Irène Bordoni filmography

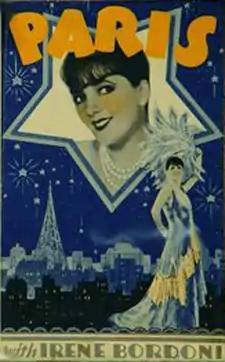
Poster for Paris. Irène Bodoni's first talkie.

In 1929, Irène Bordoni made two movies with Warner Bros., "Paris" and "The Show of Shows", but the studio concluded that "Paris" wasn't grossing that much, so it decided to stop making movies with her. She continued making a few other movies with small roles, but never became a big star.